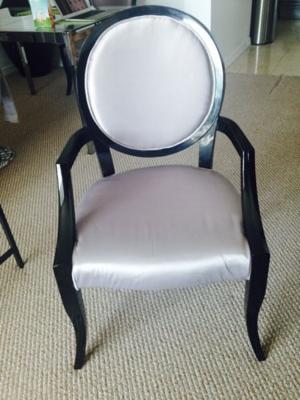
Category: chair